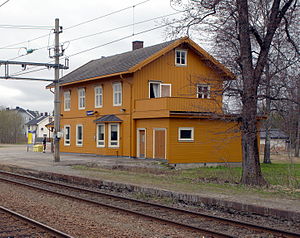
Hauerseter Station
Hauerseter Station er en jernbanestation på Hovedbanen, der ligger i Ullensaker kommune i Norge. Stationen ligger 217,4 meter over havet, 49,62 km fra Oslo S. Den består af fire spor med to perroner, en stationsbygning i gulmalet træ og en parkeringsplads. Stationen ligger tæt på kasernen Hauerseter leir.